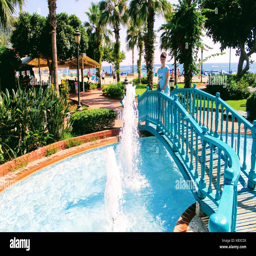
a wooden bridge over the pool with fountains in the park of the 100th anniversary of military commander